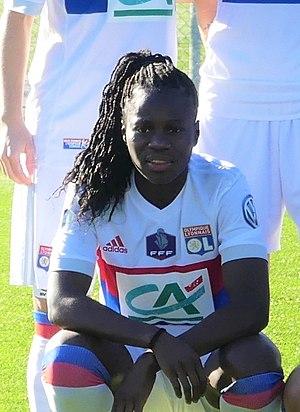
Griedge Mbock lors du match de l'Olympique lyonnais féminin contre Yzeure en Coupe de France le 28 janvier 2018.